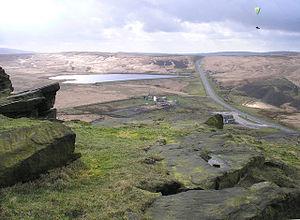
L'A62 est une importante route du nord de l'Angleterre qui relie les villes de Manchester et Leeds.
Standedge est une zone de landes de la chaîne des Pennines au nord-ouest de l'Angleterre. Située entre Marsden et Diggle, appartenant respectivement aux comtés du Yorkshire de l'Ouest et du Grand Manchester, Standedge est un carrefour routier majeur depuis l'époque romaine, voire plus tôt.